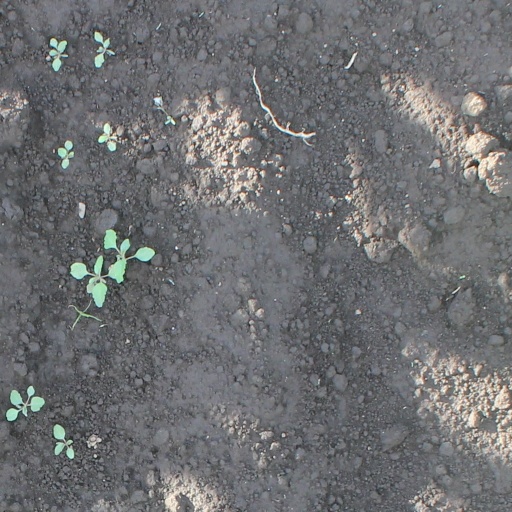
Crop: soybean